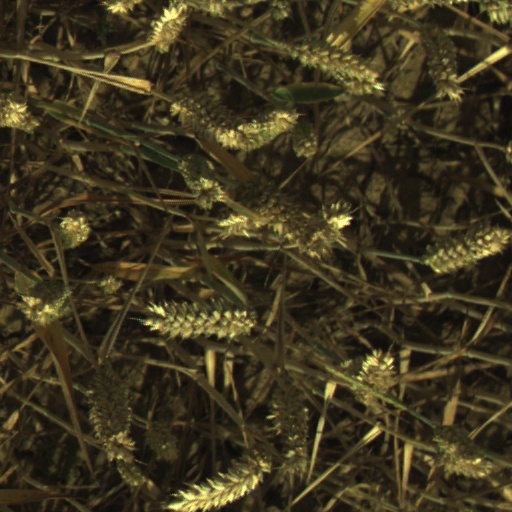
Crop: wheat